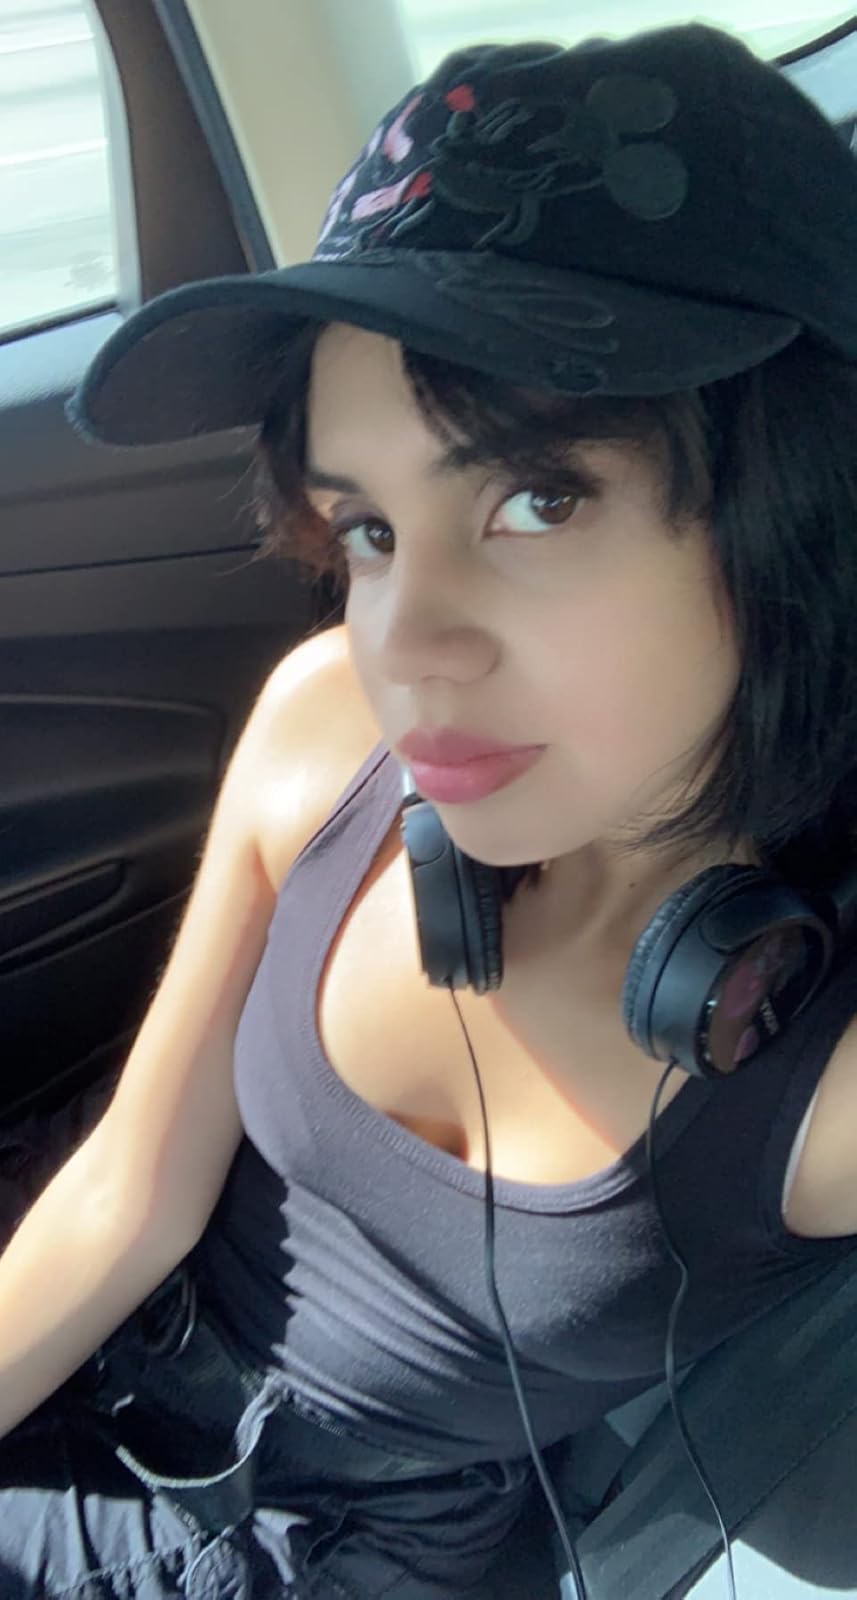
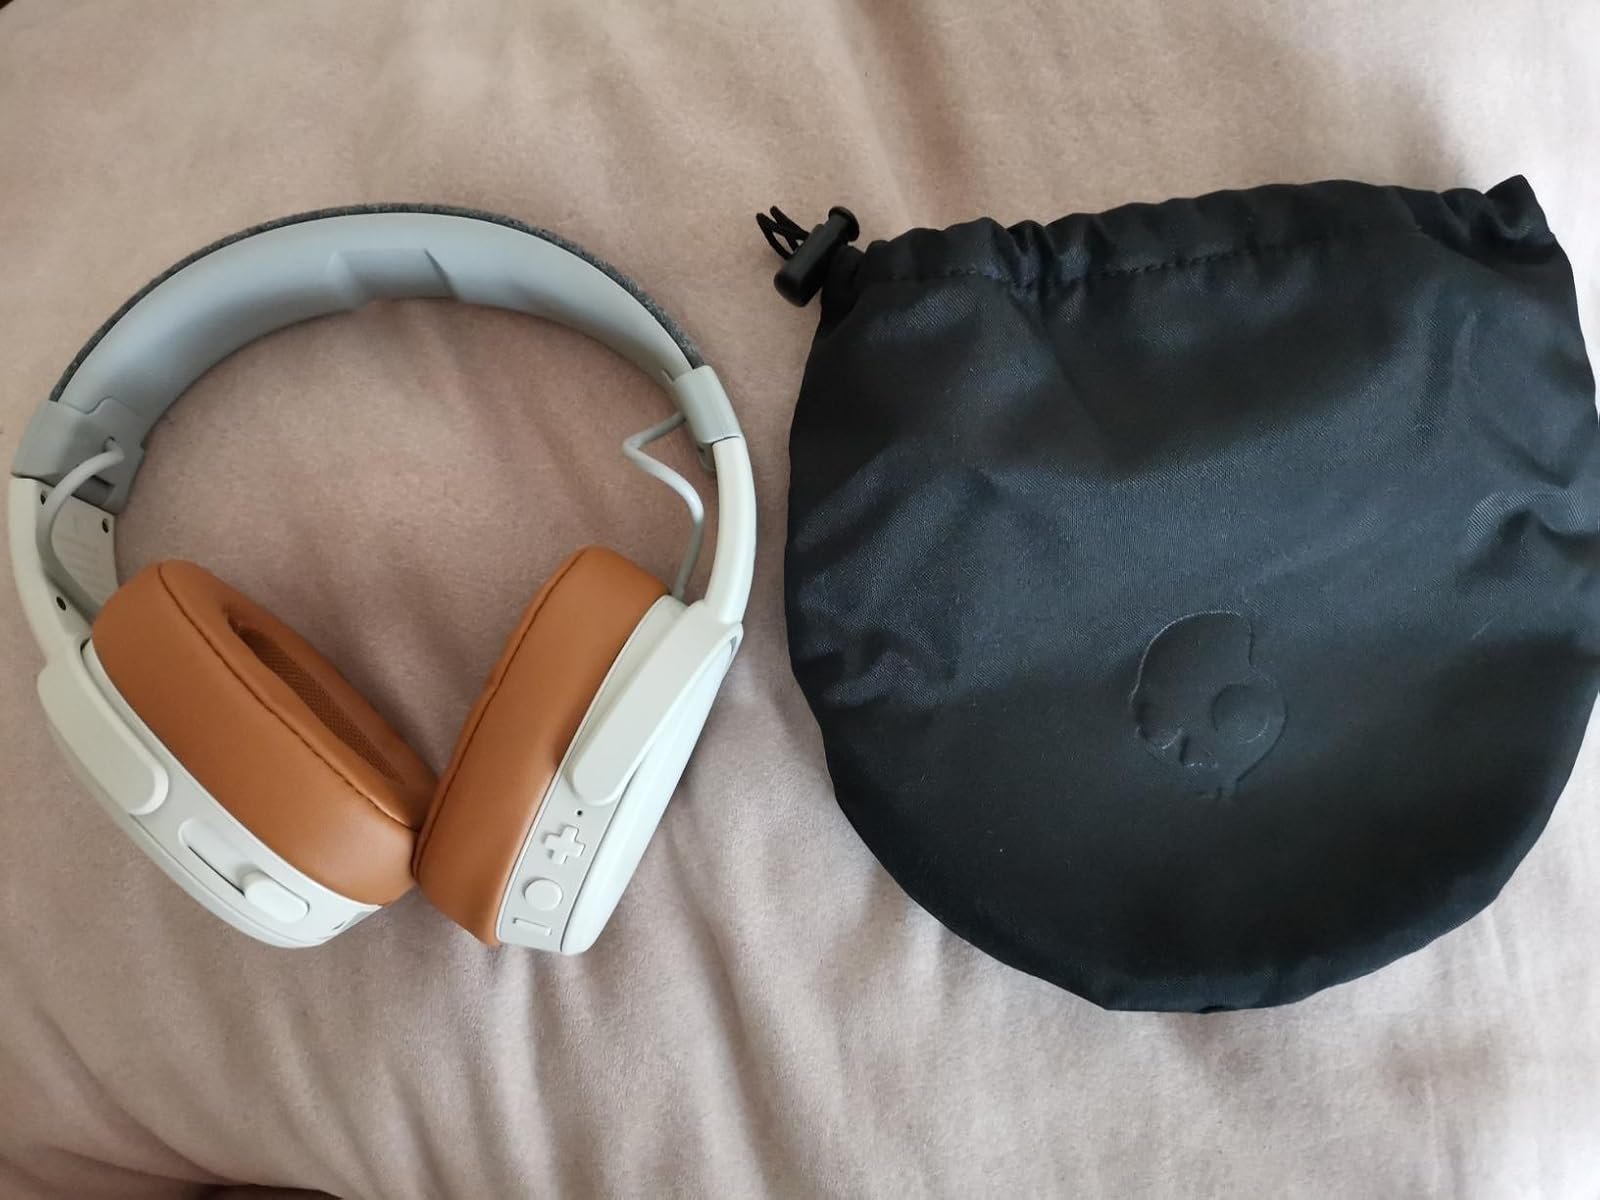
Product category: headphones
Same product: no